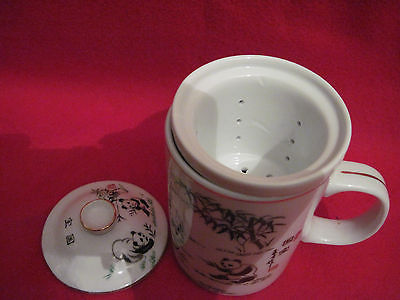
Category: mug